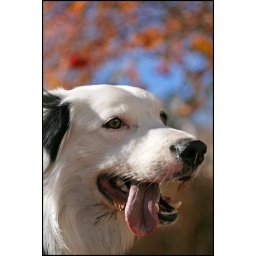
Ouzo by of the mountain ash tree in front of our home